Romania in Antiquity

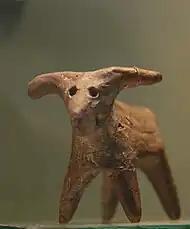
A zoomorphic "Cucuteni-Trypillian" figurine

The antrophomorphic figurines of the "Hamangia culture", which flourished in the region between the Lower Danube and the Black Sea until around 4000 BC, are outstanding representatives of Neolithic art. In addition to figurines, colored pottery featured the "Cucuteni-Trypillian culture" of Muntenia, northeastern Moldavia and southern Transylvania. "Cucuteni-Trypillian" settlements, which often covered an area reaching , flourished until around 2000 BC. Production of copper tools and artifactspins, hooks, and pendantsand the use of gold can also be demonstrated from the last centuries of the Stone Age.